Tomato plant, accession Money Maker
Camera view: vertical (180 deg); turntable rotation: 330 degrees
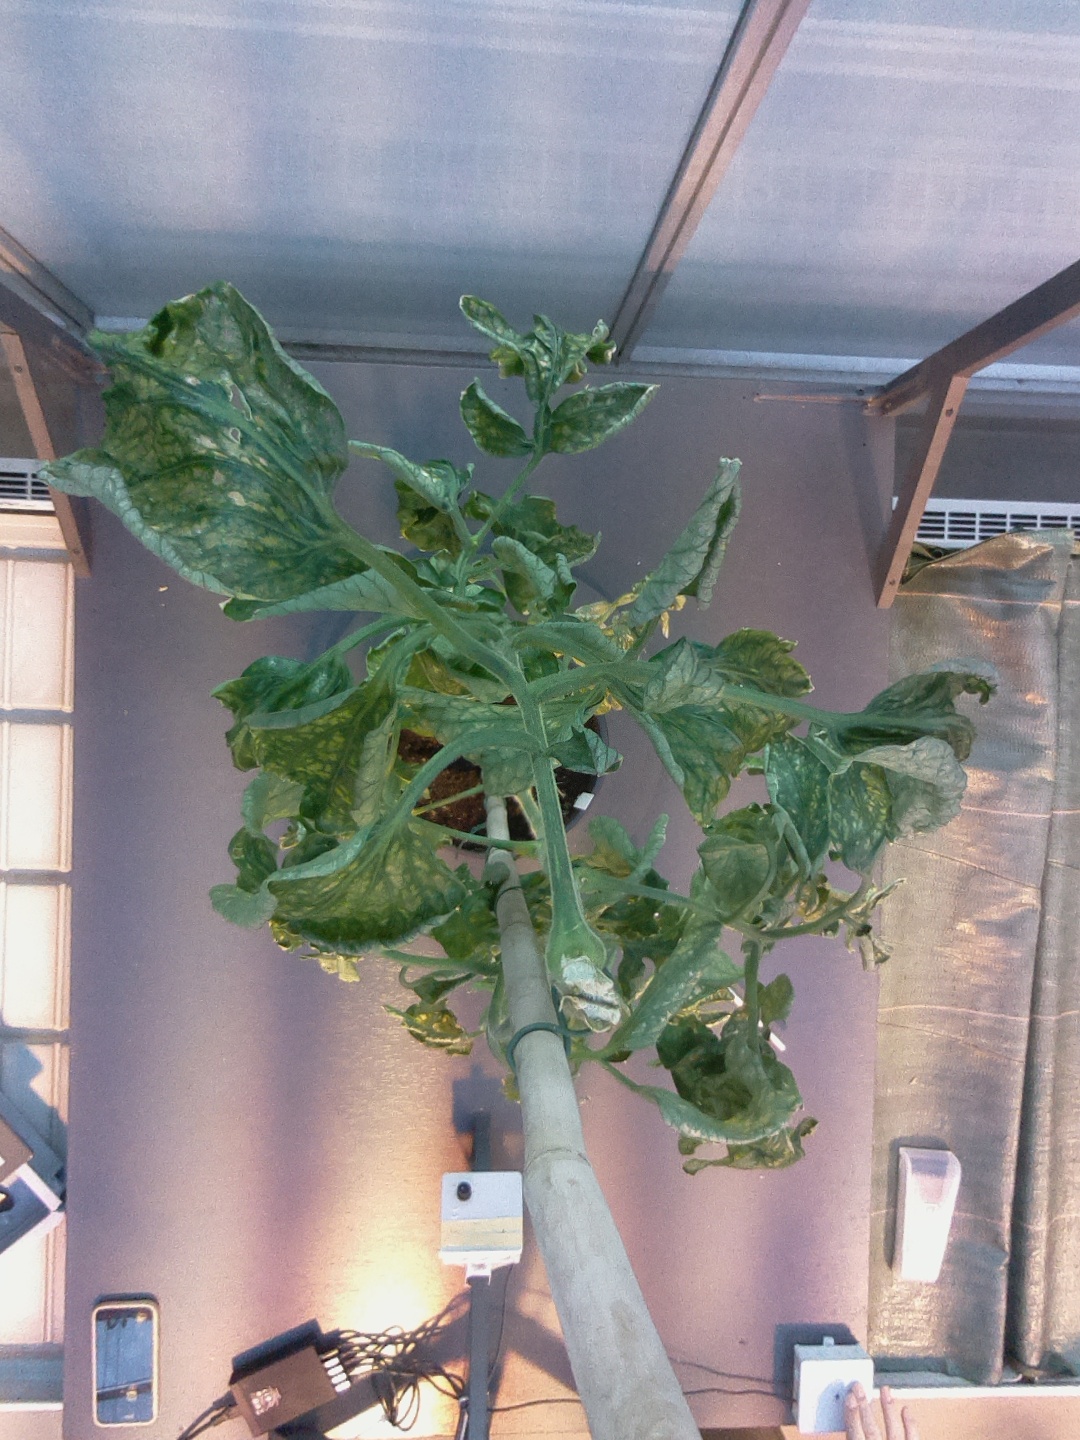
BBCH growth stage 52: 2 inflorescences visible